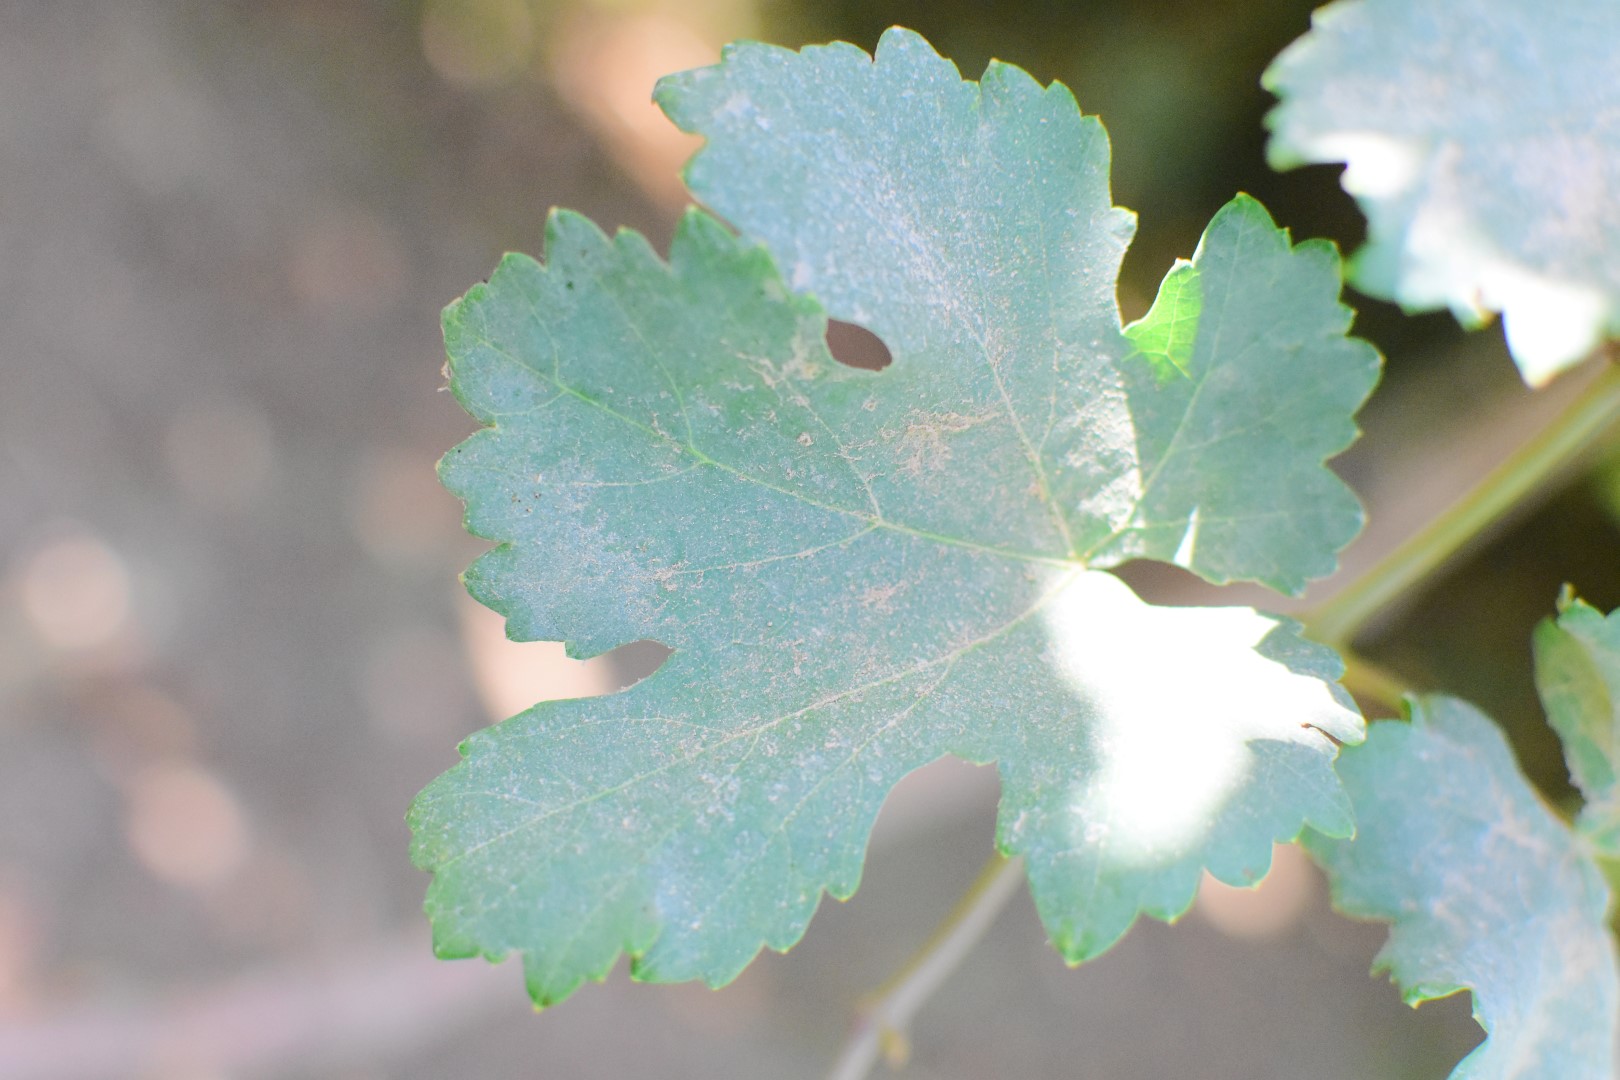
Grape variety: Deas Al-Annz